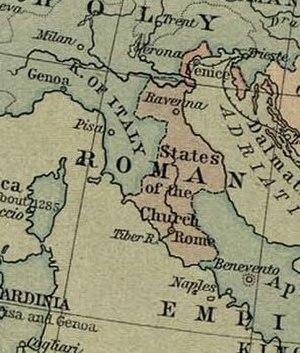
L'ombrie actuelle fut au cœur des relations conflictuelles entre les États pontificaux et le Saint-Empire romain germanique aux XIIᵉ et XIIIᵉ siècles. Il est difficile de tracer les limites territoriales entre les différents protagonistes selon qu'ils soient du parti des Guelfes ou des Gibelins, ces limites ayant fluctué au cours de l'existence de l'ordre, soit presque deux siècles.